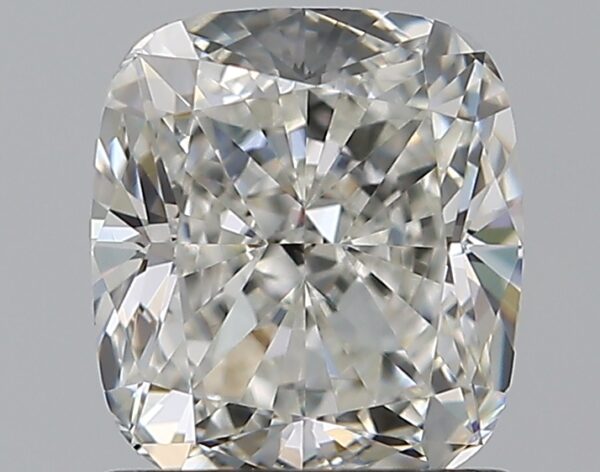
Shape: cushion
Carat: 1.2
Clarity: VVS2
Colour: H
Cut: EX
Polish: EX
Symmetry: EX
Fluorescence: N
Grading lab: GIA
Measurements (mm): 6.31 x 5.67 x 3.82